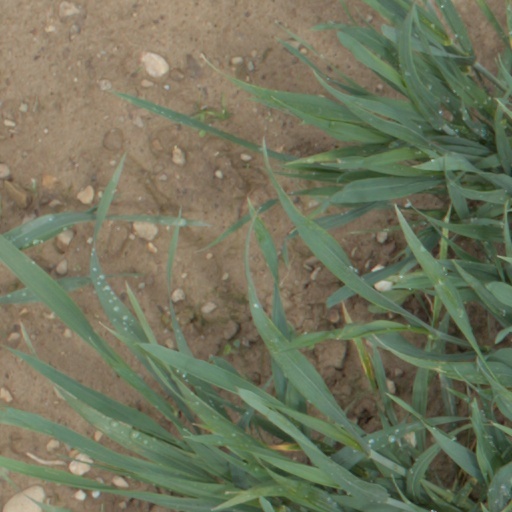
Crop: wheat